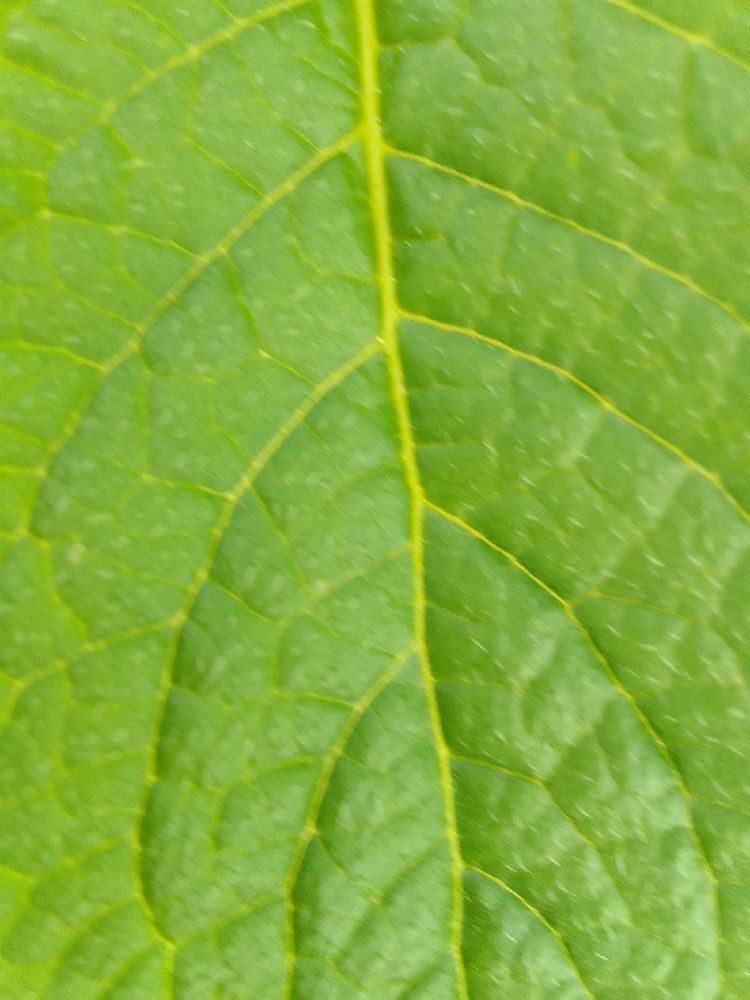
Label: Healthy